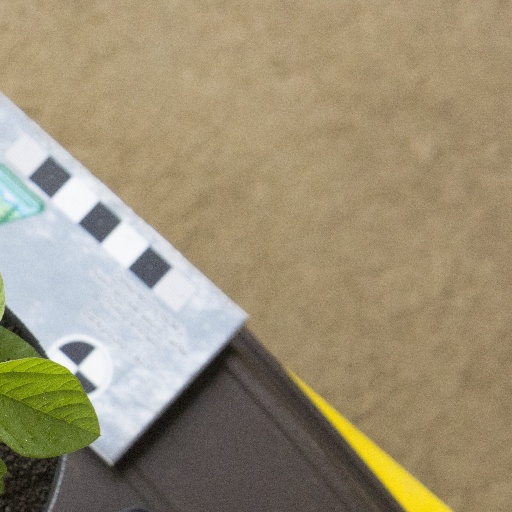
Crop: soybean